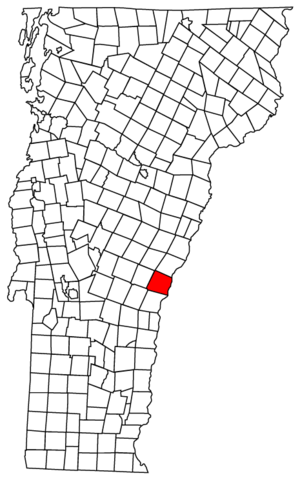
Hartford est une ville du Vermont aux États-Unis. Au recensement de 2000, la ville comptait 9952 habitants. Elle est située à la confluence de la White River et du Fleuve Connecticut; La rivière Ottauquechee traverse également la ville. La ville possède cinq villages non incorporés : Hartford, Quechee, West Hartford, White River Junction et Wilder.